Zubly Cemetery

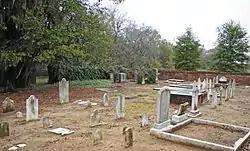

The Zubly Cemetery near Beech Island, South Carolina, which is a small community in Aiken County, South Carolina was established around 1790 by Swiss settlers of the nearby New Windsor Township. It illustrates the vernacular burial customs of the period. The town of New Windsor, settled in 1737, eventually became an outpost for Indian traders. Zubly Cemetery was listed on the National Register of Historic Places on January 28, 2002.